Gullfisk

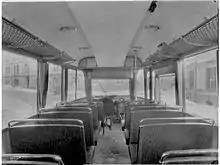
Interior of a Gullfisk from 1937

The "Gullfisk" were built as self-contained aluminium riveted bodies. This gave a light body that was strong as steel, giving what at the time was regarded as a more elastic structure which would not break as easy. However, this resulted in the bodies sinking somewhat at the ends and between the bogies. It also caused more deformation during accidents, increasing the costs of repairs. The bodies were long and wide. The centre beam between the two bogies was made of steel, and was intended to compensate for the soft aluminium structure; these were prone to rust and needed repeated replacement. The bodies had a very streamlined shape and a distinct tail, that in addition to the aesthetic purpose was chosen because it strengthened the structure. During prototyping, the vehicle was tested in a wind tunnel.